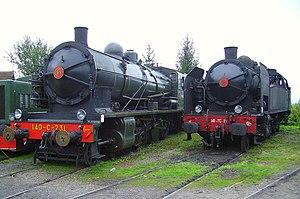
La 140 C 231 et la 141 TC 19 au dépôt de Longueville le 16 septembre 2006.
Les Consolidation de la série État 140-101 à 370 et les 70 machines d'origine militaire construites pour l’ALVF, lors de la Première Guerre mondiale sont des locomotives à vapeur qui furent emblématiques des anciennes régions Est et Ouest de la SNCF.